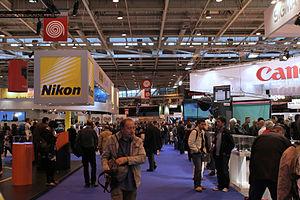
Salon de la photo de Paris 2011, porte de Versailles. Stands Nikon (à gauche) et Canon (à droite).
Le Salon de la Photo est un salon consacré à la photographie qui se déroule tous les ans en octobre ou novembre à Paris, au Parc des expositions de la porte de Versailles.